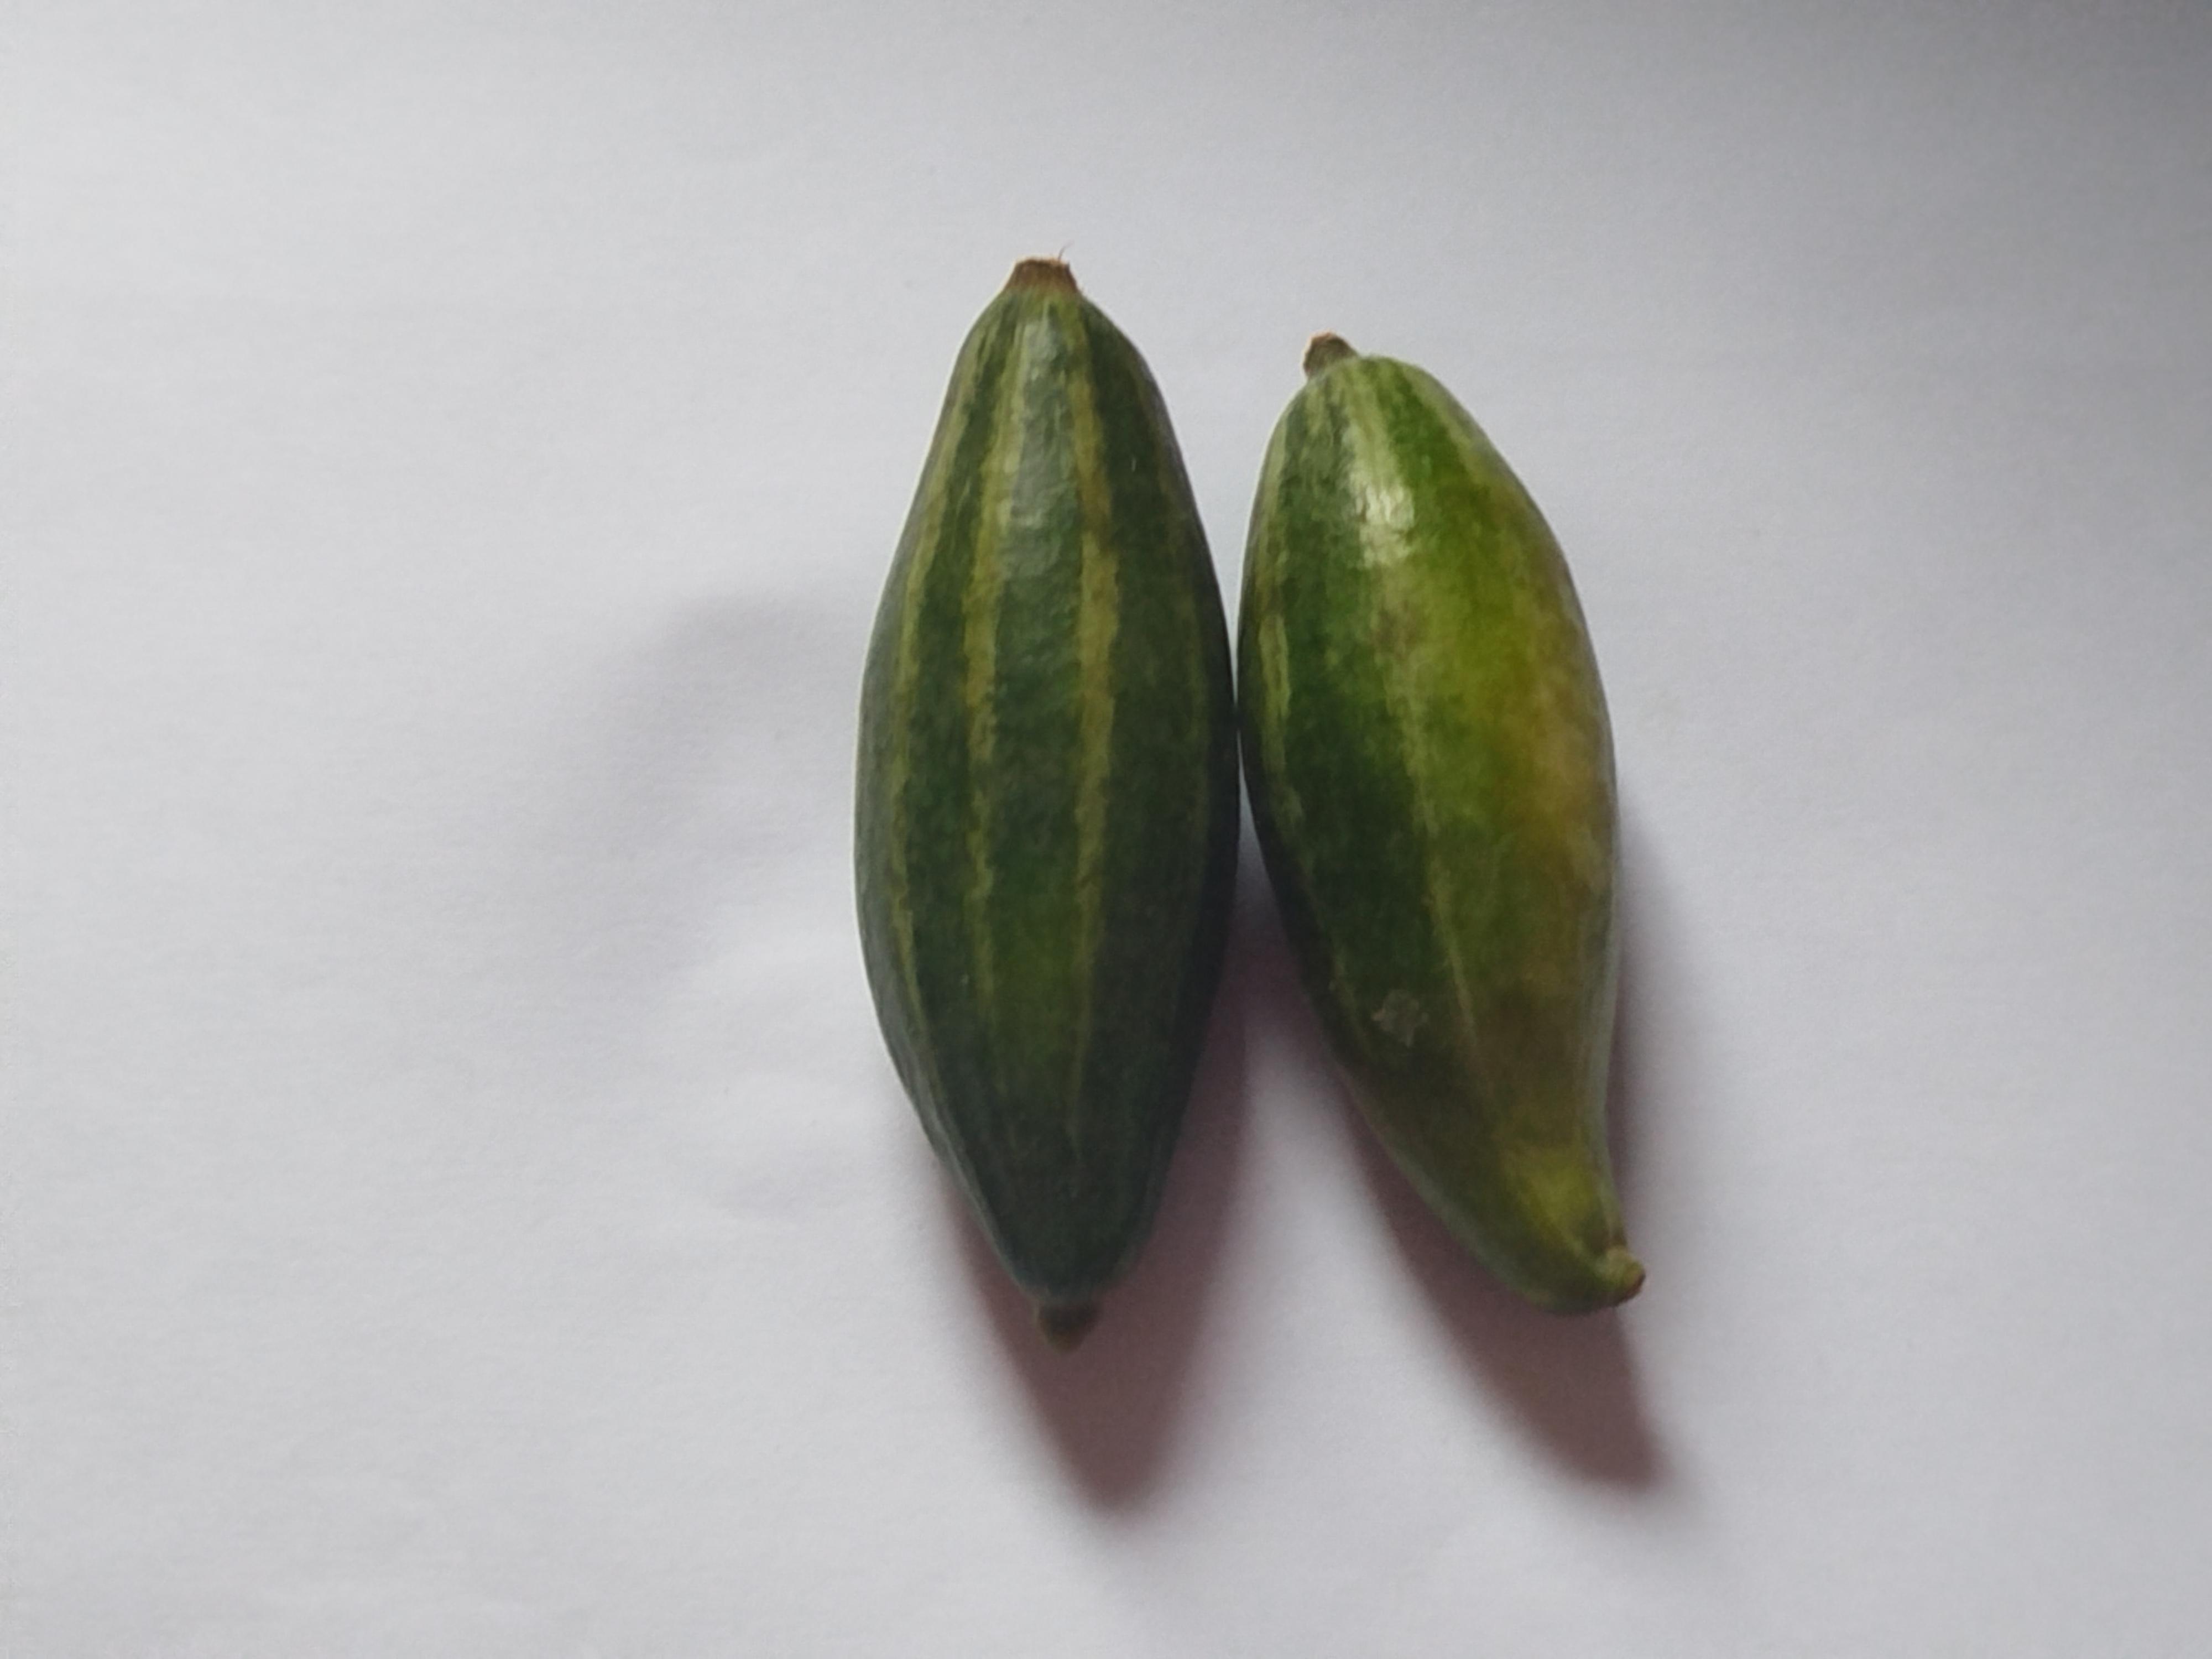
Label: Pointed gourd